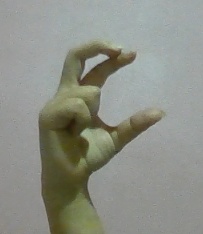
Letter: thal